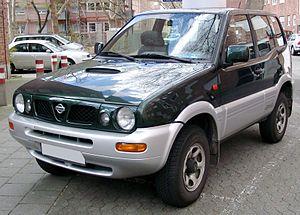
Le Nissan Terrano II est un véhicule tout-terrain à transmission intégrale dite enclenchable, aussi appelé Nissan Mistral au Japon. Élaboré en collaboration avec Ford, il a été commercialisé en 1993 en remplacement du Terrano.